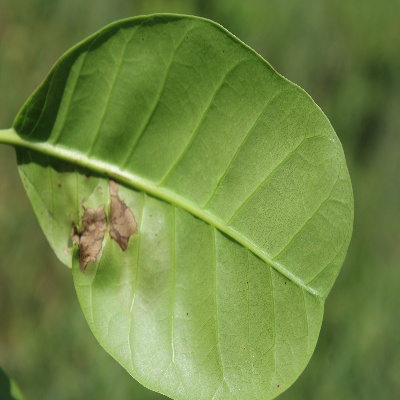
Crop: Cashew
Condition: leaf miner